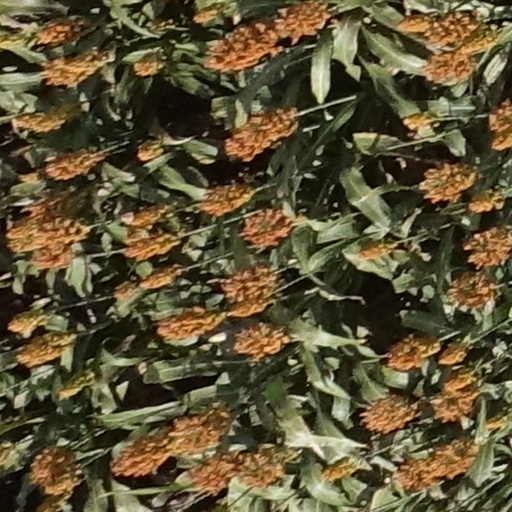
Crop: sorghum